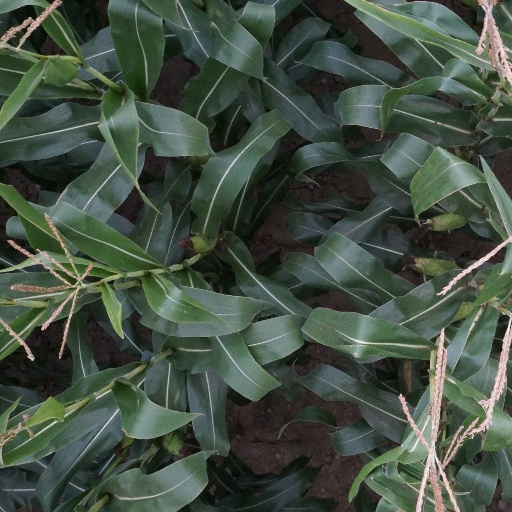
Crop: maize; corn